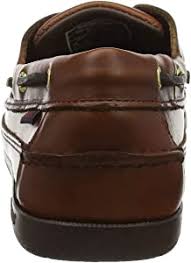
Label: Boat